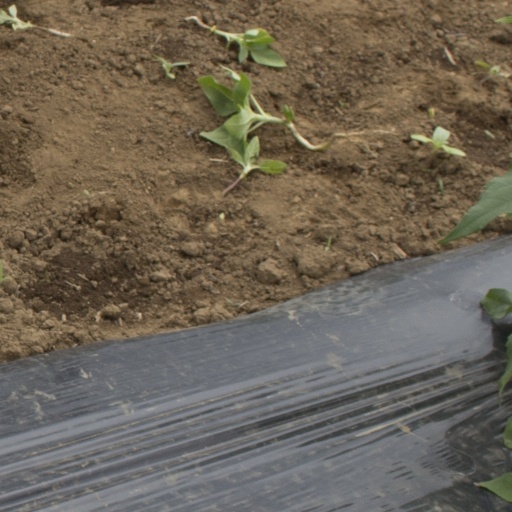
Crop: Jerusalem artichoke